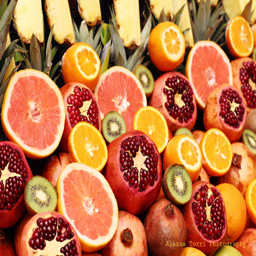
A number of fruits cut into halves on the shelf
A pile of sliced oranges, kiwi and bananas.
various fruits including oranges and grape fruits
These fresh fruits are cut open and on display
Oranges, pineapples, kiwis, grapefruits and pomegranates are all displayed.